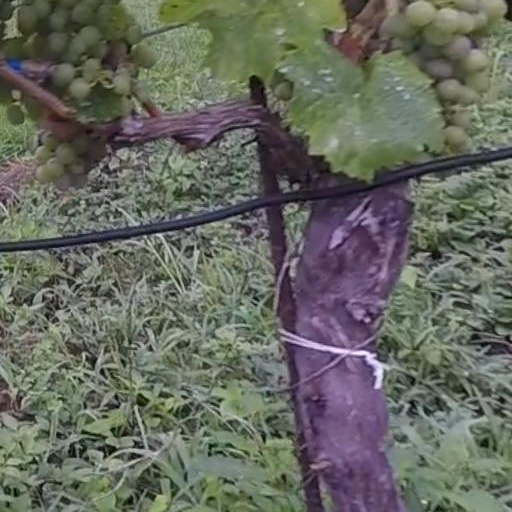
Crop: grape